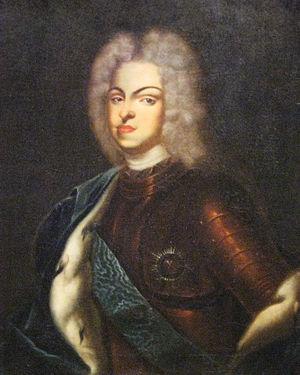
Charles-Frédéric de Holstein-Gottorp, né le 30 mars 1700 à Stockholm et mort le 18 juin 1739 à Auetal, est duc de Schleswig-Holstein-Gottorp de 1702 à 1713, puis de Holstein-Gottorp de 1713 à 1739.